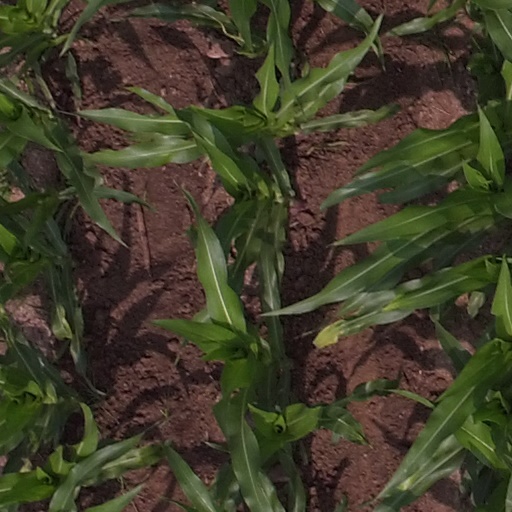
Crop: maize; corn